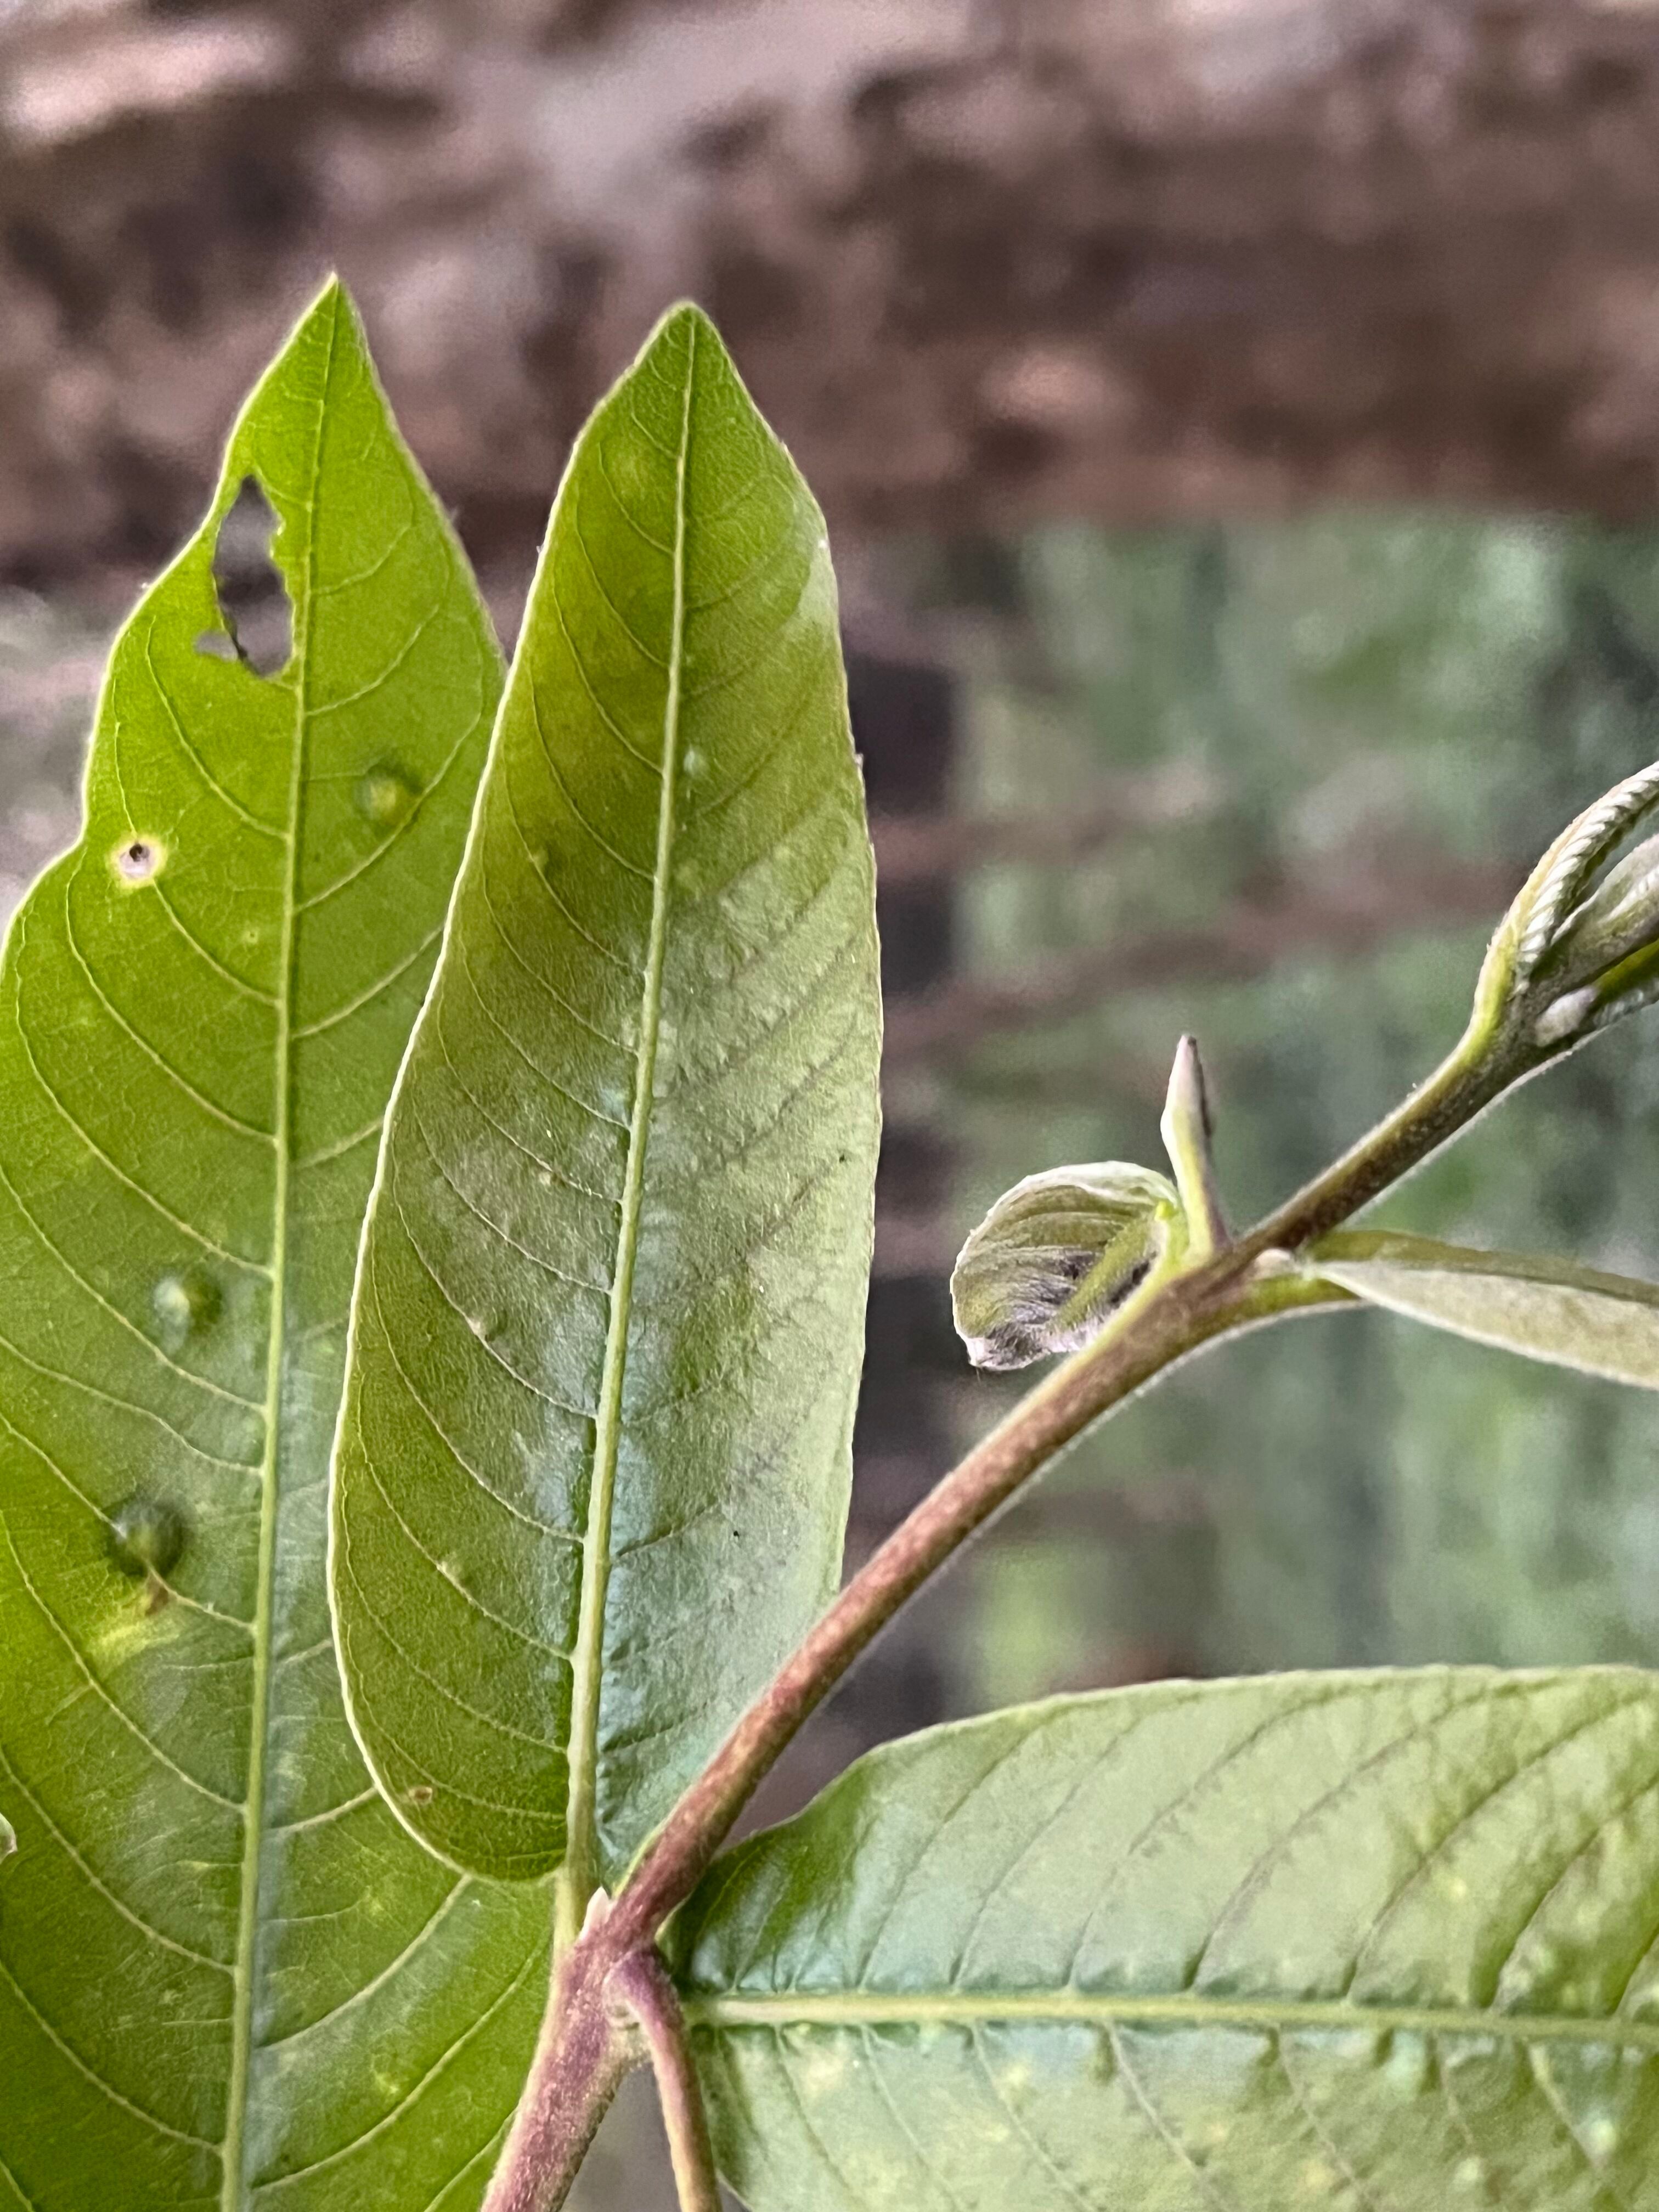
Plant species: terminalia-arjuna